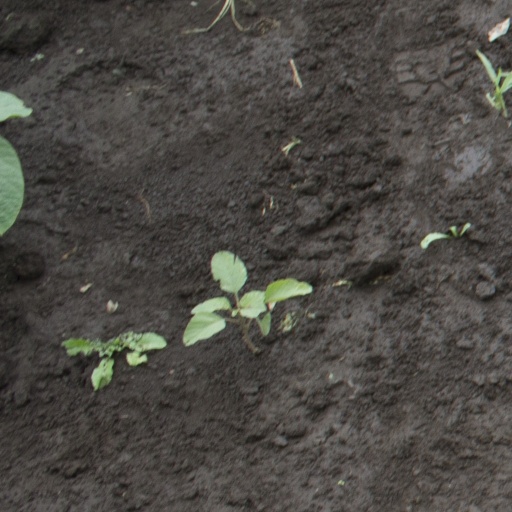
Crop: soybean